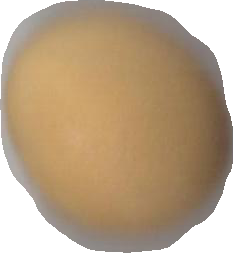
Variety: Grobogan